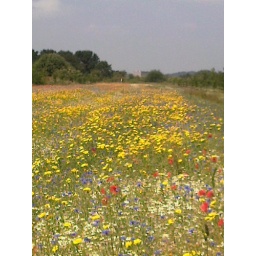
butterfly in the poppy field